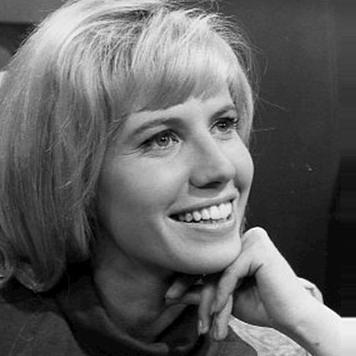
Age: 21